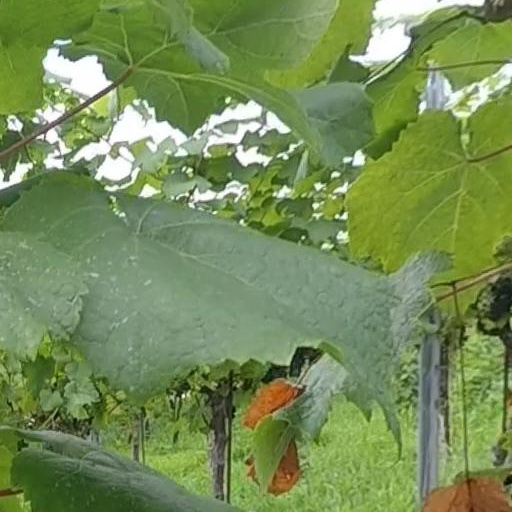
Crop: grape